Chestnut teal

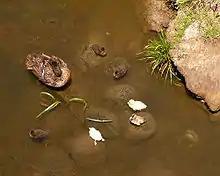
Female and six ducklings, including two albinos (Tasmania)

The chestnut teal is commonly distributed in south-eastern and south-western Australia, while vagrants may occur elsewhere. Tasmania and southern Victoria are the species' stronghold, while vagrants have been found as far north as New Guinea and Lord Howe Island, and as far south as New Zealand.